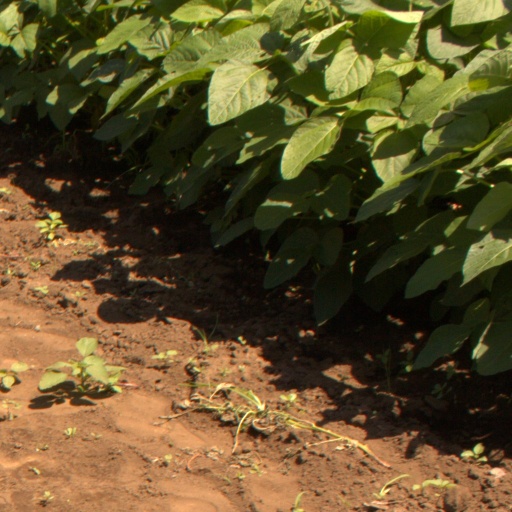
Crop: soybean